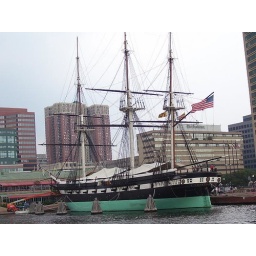
USS Constellation, Inner Harbor Baltimore. Last all sail ship built by US Navy.